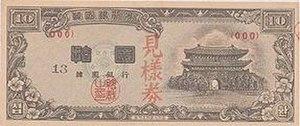
Le hwan était la monnaie de la Corée du Sud du 15 février 1953 au 9 juin 1962 et était géré par la banque de Corée. Il a été introduit en remplacement du premier won sud-coréen qui avait trop souffert de l'inflation. Bien que celle-ci ralentisse, la dévaluation se poursuit avec le hwan. Son taux de change avec le dollar US passe de 60 hwans pour 1 dollar lors de son introduction à 180 hwans/$ le 15 décembre 1953, 500 hwans/$ le 15 aout 1955, 650 hwans/$ le 23 février 1960, 1000 hwans/$ le 1ᵉʳ janvier 1961 et finalement 1250 hwans/$ le 2 février 1961. Peu après, il est remplacé par le deuxième won sud-coréen à un taux de 1 won pour 10 hwans. Les pièces de 10 et 50 hwans sont restées en circulation jusqu'au 22 mars 1975.